Gloucester House, Mayfair

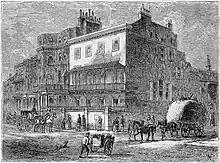
The original Gloucester House

Gloucester House is a historic building at 137 Piccadilly, London, on the corner of Old Park Lane.